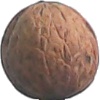
Label: Walnut 1